Routes, Seine-Maritime

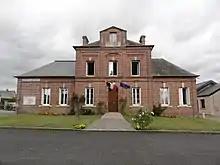
Routes

Routes is a commune in the Seine-Maritime department in the Normandy region in northern France.